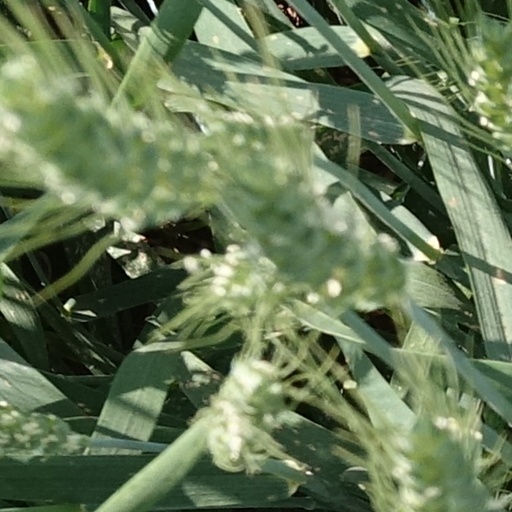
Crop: wheat